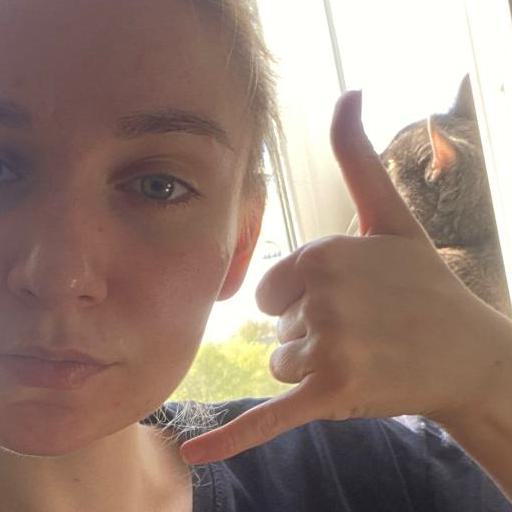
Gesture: call